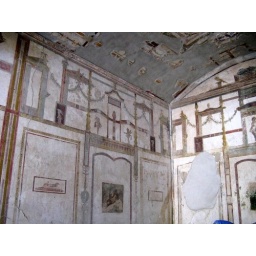
Lovely white room in the house of Julius Polybius